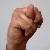
The image shows a hand gesture representing the letter 'N' in Indian Sign Language.